United Nations Security Council Resolution 625

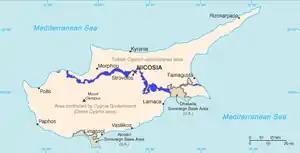
UNFICYP buffer zone

United Nations Security Council resolution 625, adopted unanimously on 15 December 1988, noted a report of the secretary-general that, due to the existing circumstances, the presence of the United Nations Peacekeeping Force in Cyprus (UNFICYP) would continue to be essential for a peaceful settlement. The council expressed its desire for all parties to support the ten-point agreement for the resumption of intercommunal talks, and asked the secretary-general to report back again before 31 May 1989, to follow the implementation of the resolution.